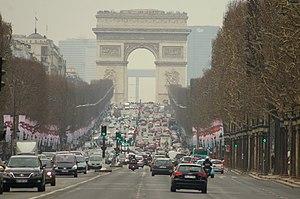
Vue sur l'Avenue des Champs-Élysées avec l'Arc de Triomphe, vue de la Place de la Concorde.